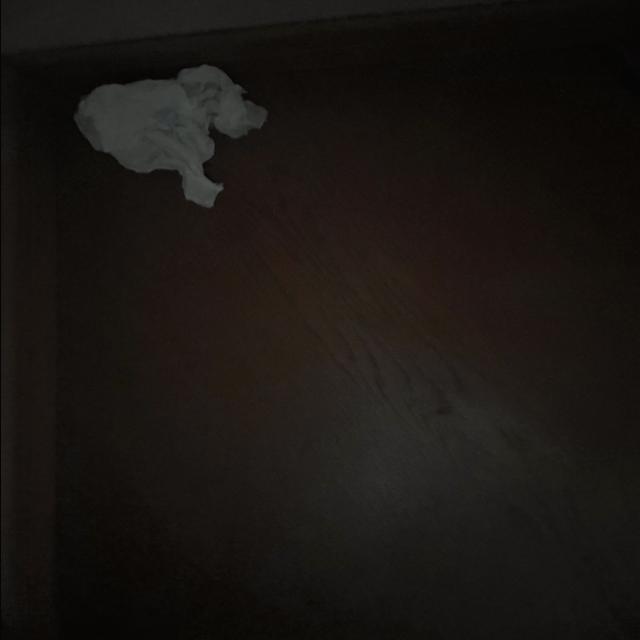
Label: tissues